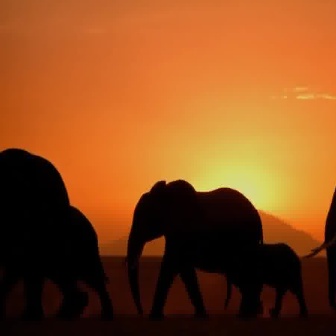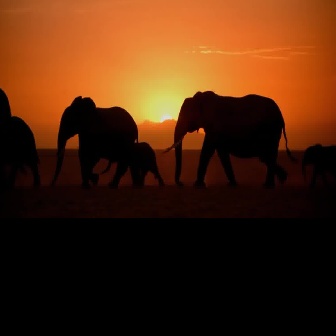
  Please identify the target specified by the bounding box [123,179,263,319] in the first image and locate it in the second image. Return the coordinates in [x_min,y_min,x_max,y_max] format.
Answer: [50,95,142,187]